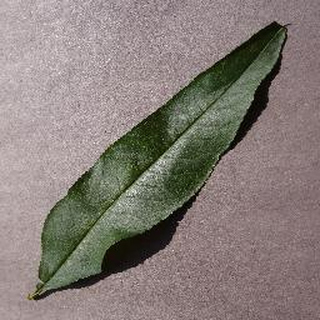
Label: healthy_peach